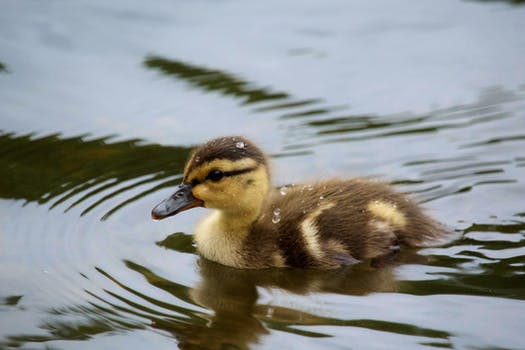
Label: No Watermark